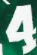
Number: 4